Francis Doud

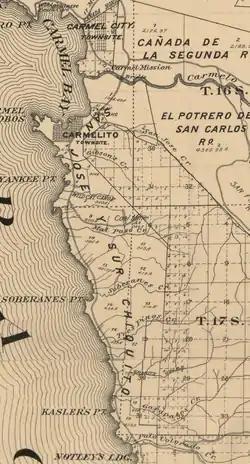
Rancho San Jose y Sur Chiquito 1898

Doud farmed and raised stock. In August 1891, he purchased of the Rancho San José y Sur Chiquito property along the seacoast south of Monterey from Josefa Alvardo de Escobar for $1,000. On this land he built Doud Ranch, which ran cattle until the early 1950s.